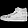
Label: Sneaker